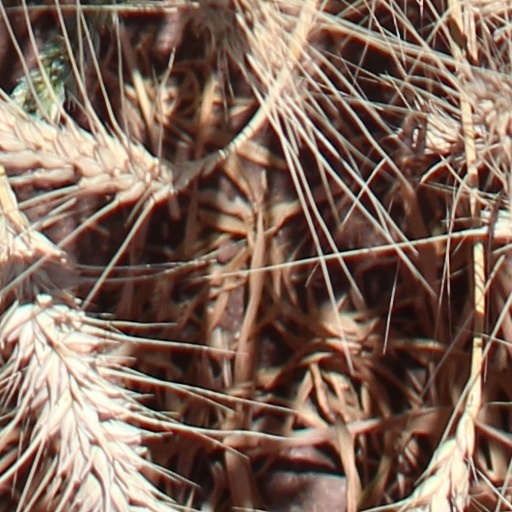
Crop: wheat